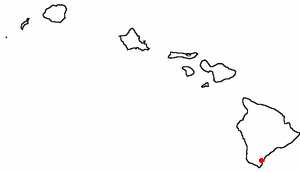
Naalehu est une localité du comté d'Hawaï, à Hawaï, aux États-Unis. Sa population s’élevait à 866 habitants lors du recensement de 2010.